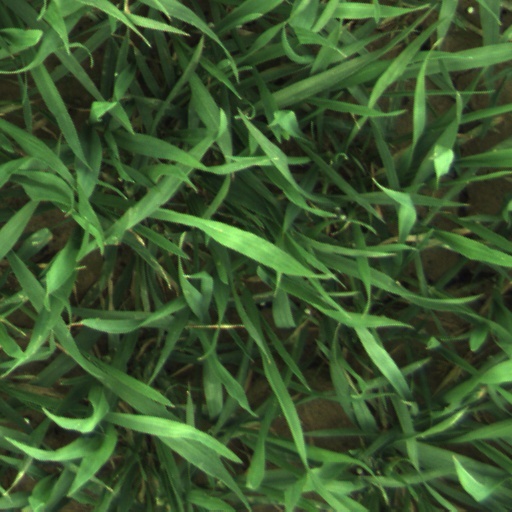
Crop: wheat